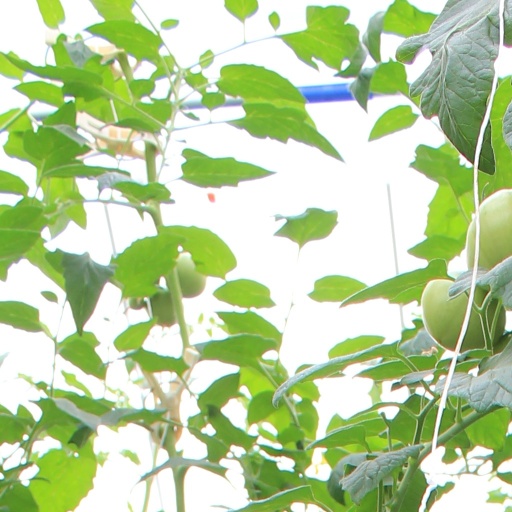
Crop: tomato